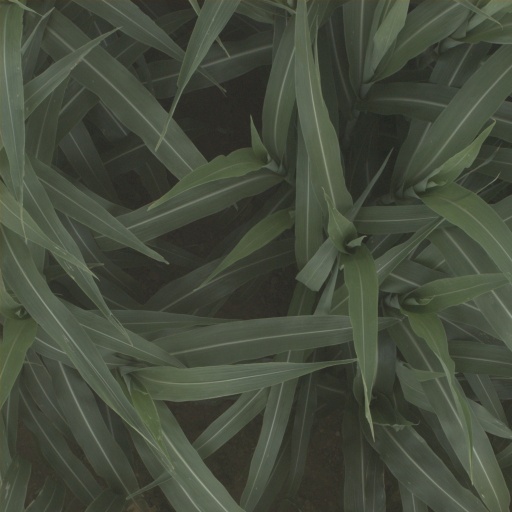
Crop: sorghum